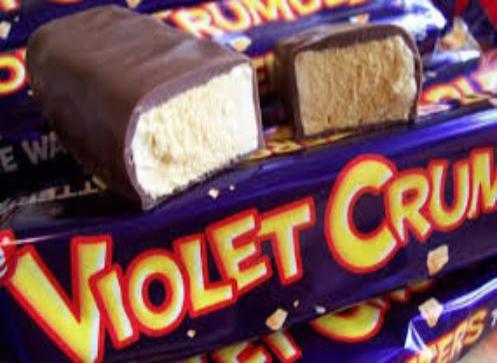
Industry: Food